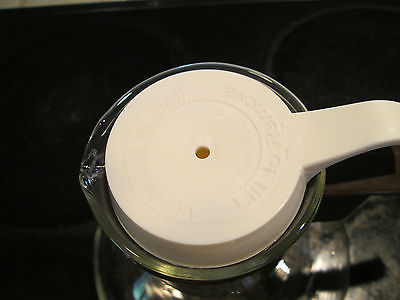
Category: kettle